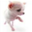
Label: dog